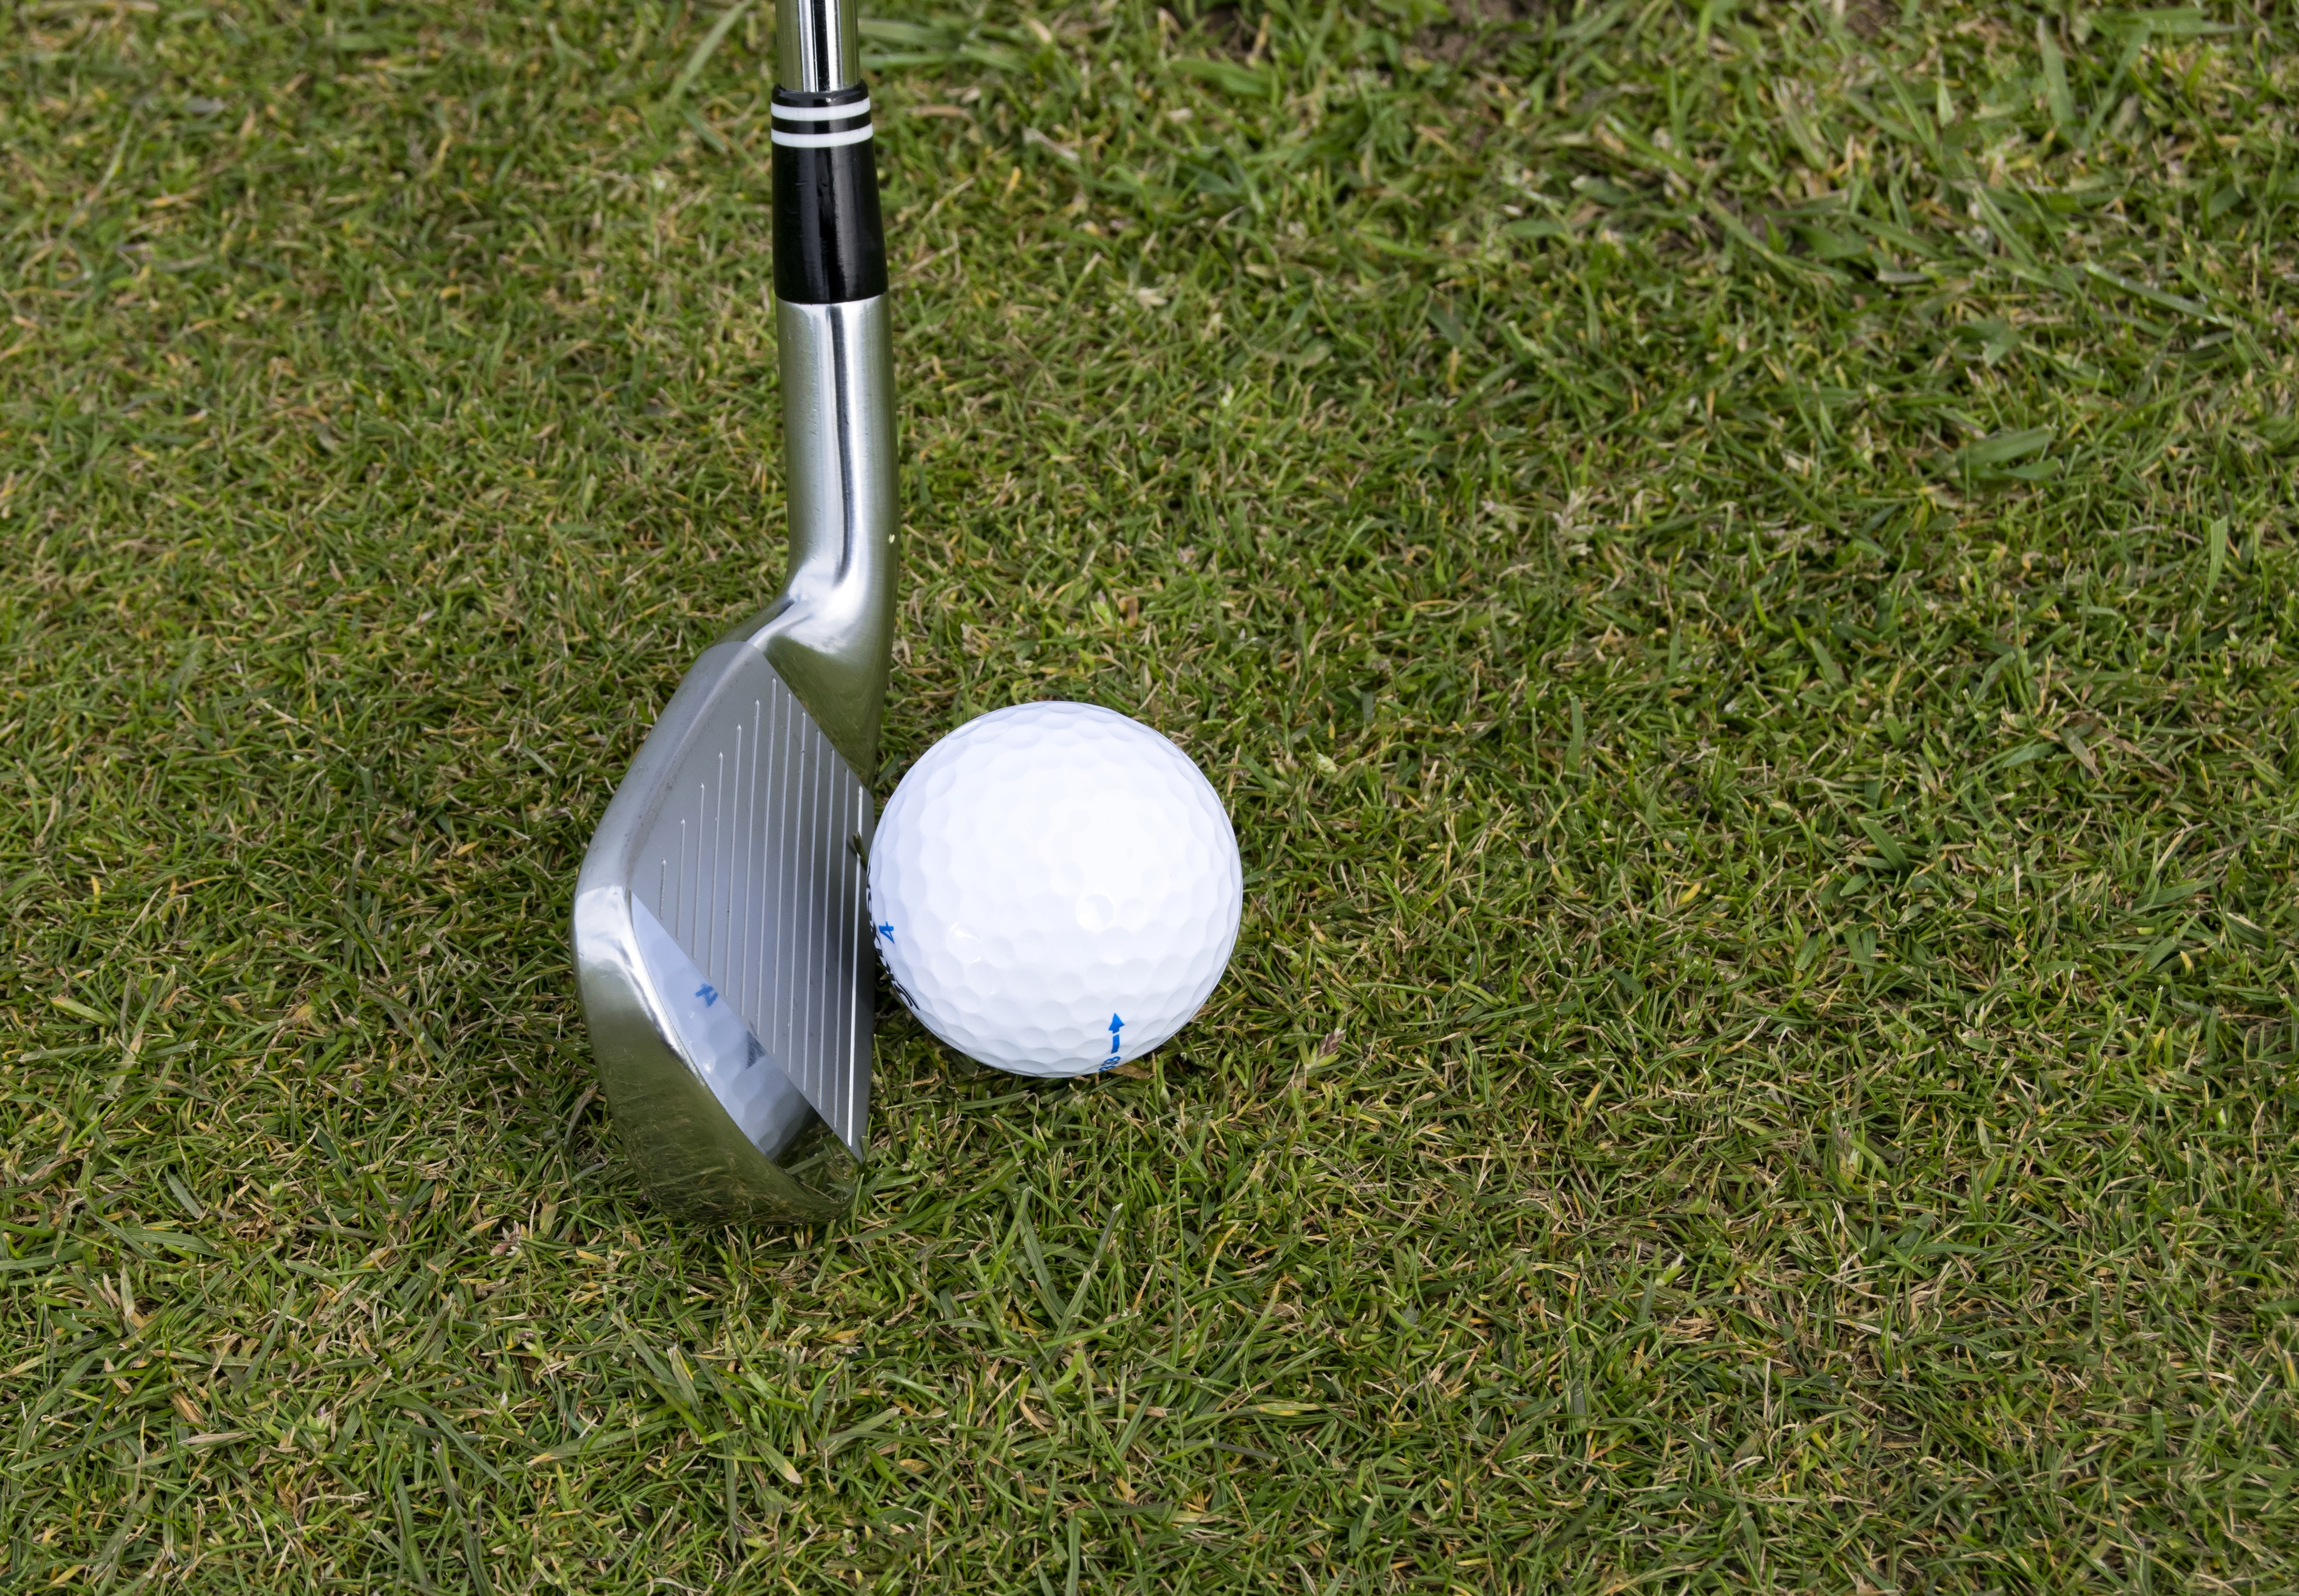
grass, outdoor, sport, lawn, game, recreation, green, club, leisure, golf, activity, sports equipment, golfing, golf ball, golf club, ball, shot, course, iron, tee, fairway, hobby, hit, golfer, golf equipment